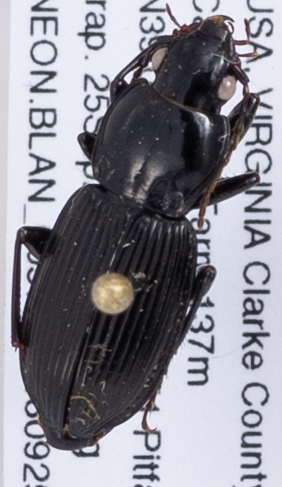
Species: Pterostichus stygicus
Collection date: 2018-09-25
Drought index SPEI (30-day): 1.614
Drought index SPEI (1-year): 1.594
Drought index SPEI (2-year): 1.69